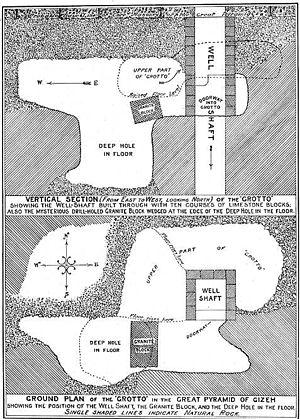
La pyramide de Khéops ou grande pyramide de Gizeh est un monument construit par les Égyptiens de l'Antiquité, formant une pyramide à base carrée. Tombeau présumé du pharaon Khéops, elle fut édifiée il y a plus de 4 500 ans, sous la IVᵉ dynastie, au centre du complexe funéraire de Khéops se situant à Gizeh en Égypte. Elle est la plus grande des pyramides de Gizeh.
La distribution des chambres et couloirs de la pyramide de Khéops est, du point de vue architectural, absolument originale et innovante : la voûte en chevrons est utilisée pour la première fois et à trois reprises, et la construction de la grande galerie établit le record définitif de la plus grande longueur de voûte en encorbellement jamais réalisée.